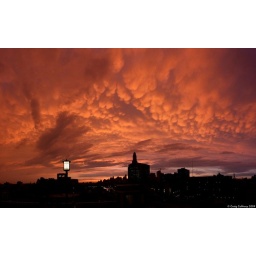
Some of the most beautiful cloud formations I've ever seen. Taken from roof in Prospect Heights overlooking Atlantic Yards.